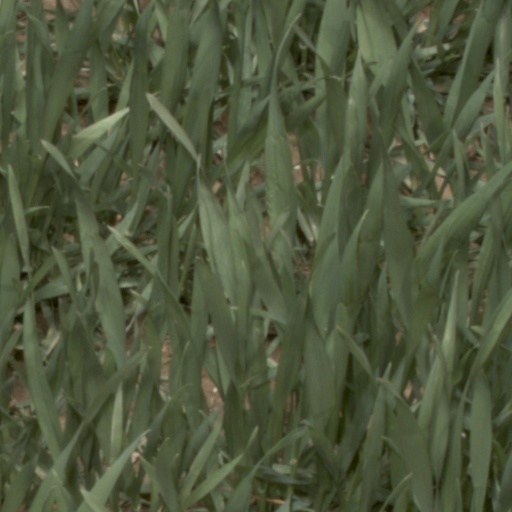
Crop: wheat